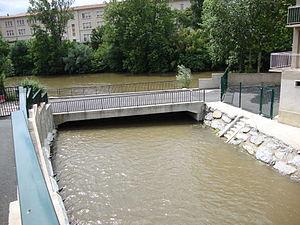
Castres (Tarn, Fr) confluence Durenque et Agout
La Durenque est une rivière française qui coule dans le département du Tarn. C'est un affluent de l'Agout en rive gauche, donc un sous-affluent de la Garonne par le Tarn.